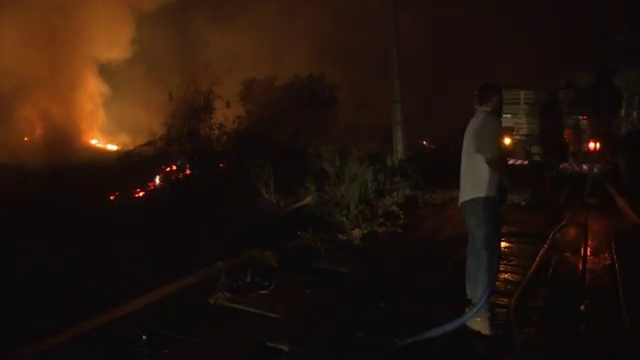
Fire: yes
Smoke: yes